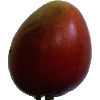
Label: red_mango